1927 Grand Prix season

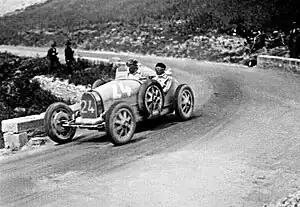
Materassi and his Bugatti, winner of the Targa Florio

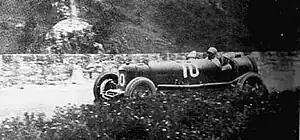
Ernesto Maserati before retiring in the Targa Florio

Once again, the Indianapolis 500 would be a two-way contest between Duesenberg and Miller. All cars had either of those two engines. Harry Miller had dramatically developed his engine to an impressive 230 bhp. Rookie Dutch Baumann drove the works car, while a number of customer teams backed them up with experienced drivers like previous winners Frank Lockhart and Peter DePaolo, as well as Ralph Hepburn, Leon Duray, Harry Hartz and Eddie Hearne. The Duesenberg brothers had three works cars for Wade Morton and rookies Babe Stapp and Benny Shoaff. Another ten rookies started this year's race including Wilbur Shaw, Louis Schneider, Cliff Bergere and Fred Frame. Two-time winner Tommy Milton had been working on Cliff Durant’s new Detroit-Miller Special, and when the latter was too ill to race, Milton qualified the car. Former racer and champion Earl Cooper built four Miller-powered front-wheel drive specials, sponsored by the Buick Motor Company. His drivers were Bennett Hill, Pete Kreis, Bob McDonogh and Jules Ellingboe.